Jan Kantůrek

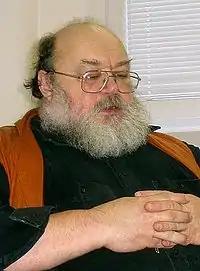
Kantůrek in 2006

Jan Kantůrek (4 May 1948 – 22 March 2018) was a Czech translator and writer. His most known translations are "Discworld" by Terry Pratchett and books about Conan the Barbarian by Robert E. Howard and his successors.